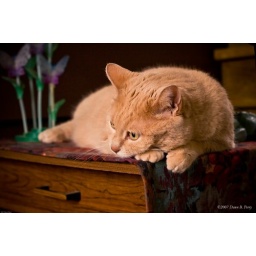
&amp;quot;Chester&amp;quot;, a very nice cat I was cat sitting recently in Madison, WI.